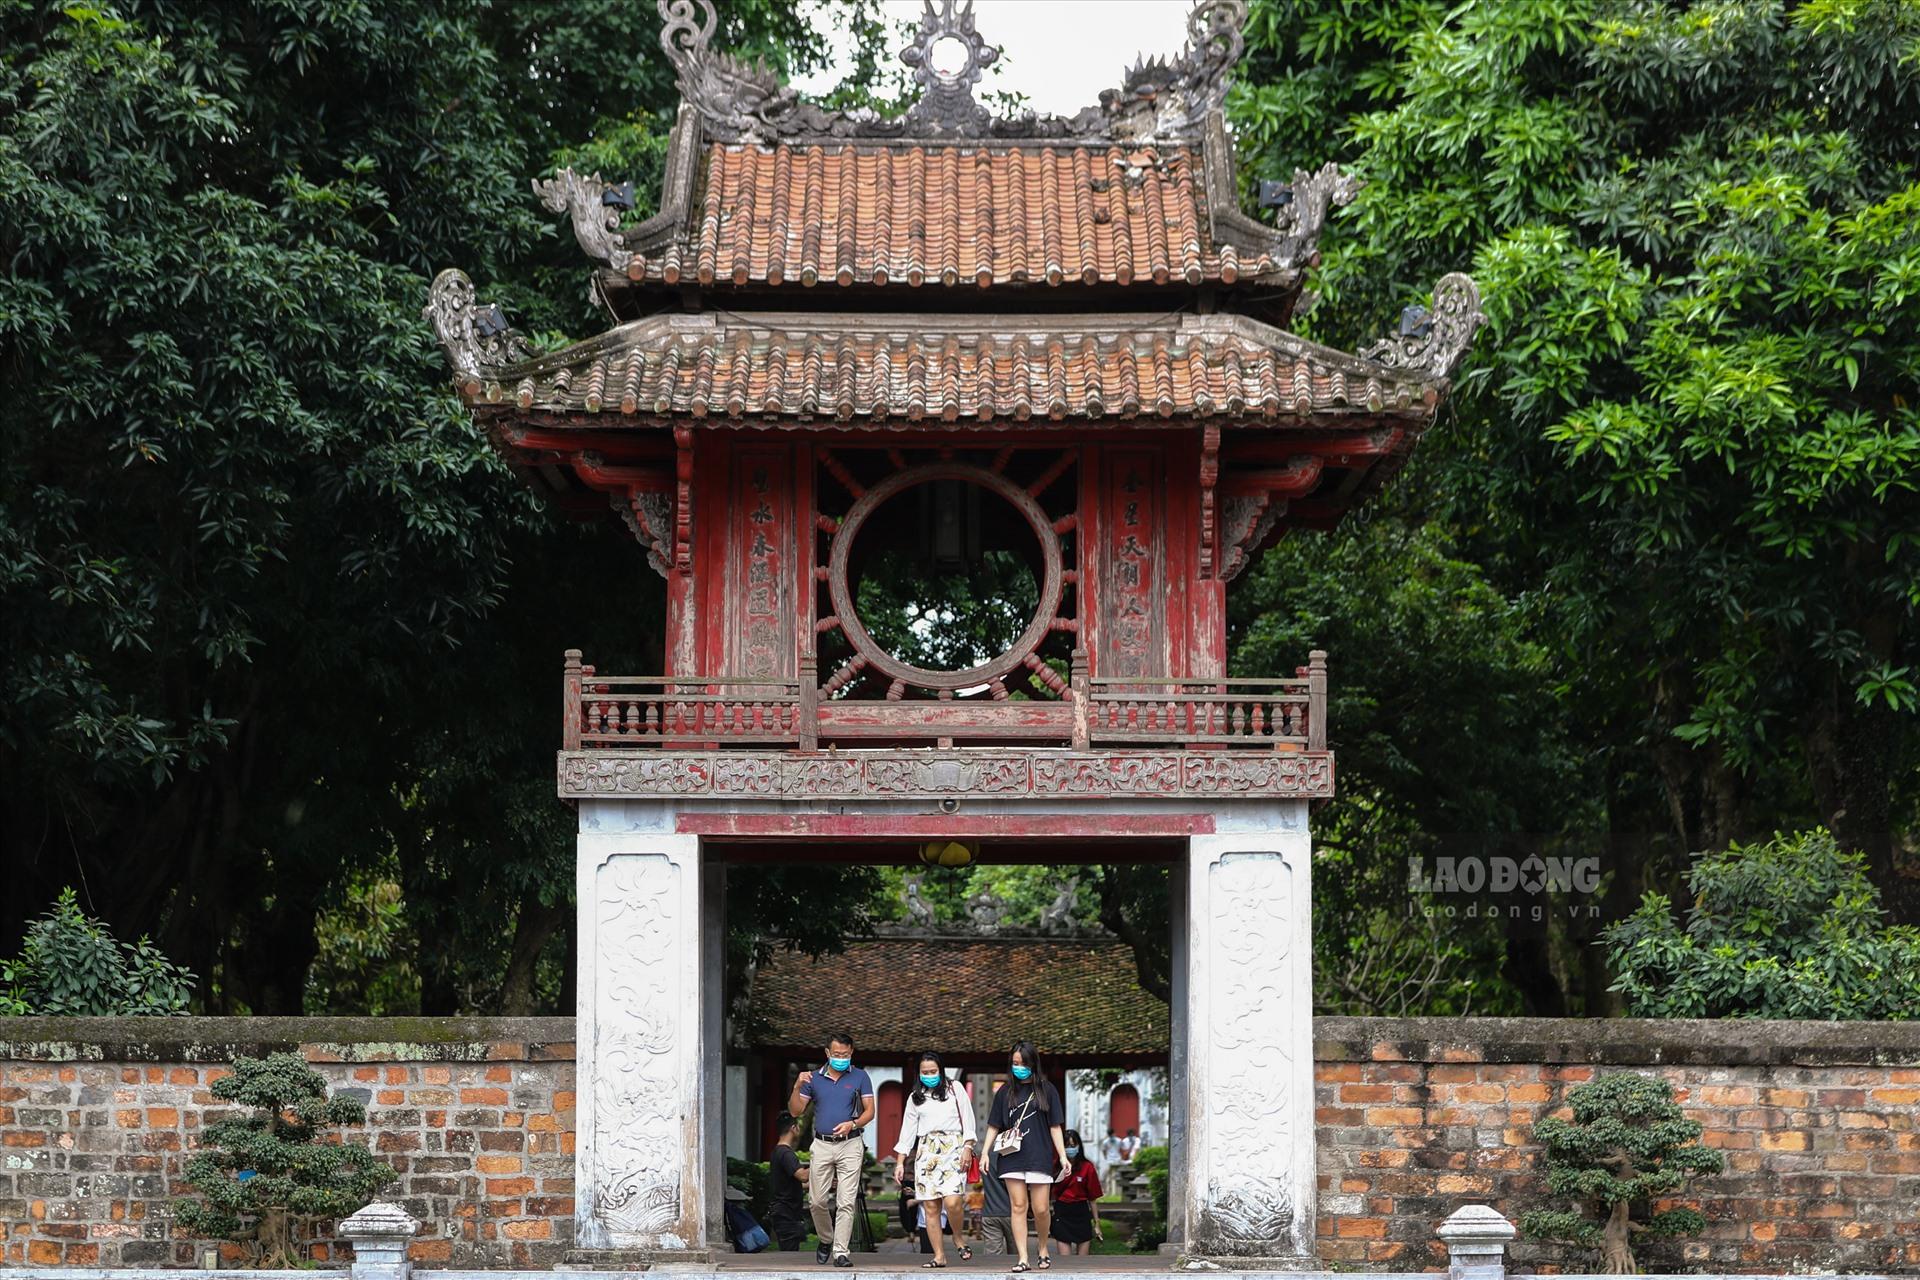
có một vài người đang xuất hiện ở bên trong của ngôi nhà cổ